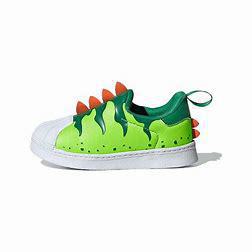
Brand: adidas
Model: originals Adidas Originals Superstar 360 I